41st Air Refueling Squadron

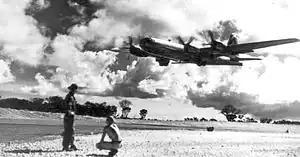
501st Bombardment Group B-29 taking off from Northwest Field, Guam 1945

The first predecessor of the squadron was activated on 1 April 1944 as the 41st Bombardment Squadron at Dalhart Army Air Field, Texas for training with Boeing B-29 Superfortresses. however, before it became much more than a "paper" unit, it was inactivated on 10 May. However, the squadron was again activated on 1 June 1944, when it became one of the original squadrons of the 501st Bombardment Group. In August, the 501st Group and its squadrons moved to Harvard Army Air Field, Nebraska and began to equip with Superfortresses. The squadron completed its training and departed for the Pacific on 7 March 1945.